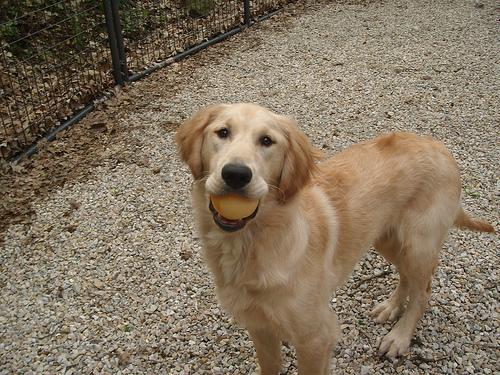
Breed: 5355-n000126-golden_retriever